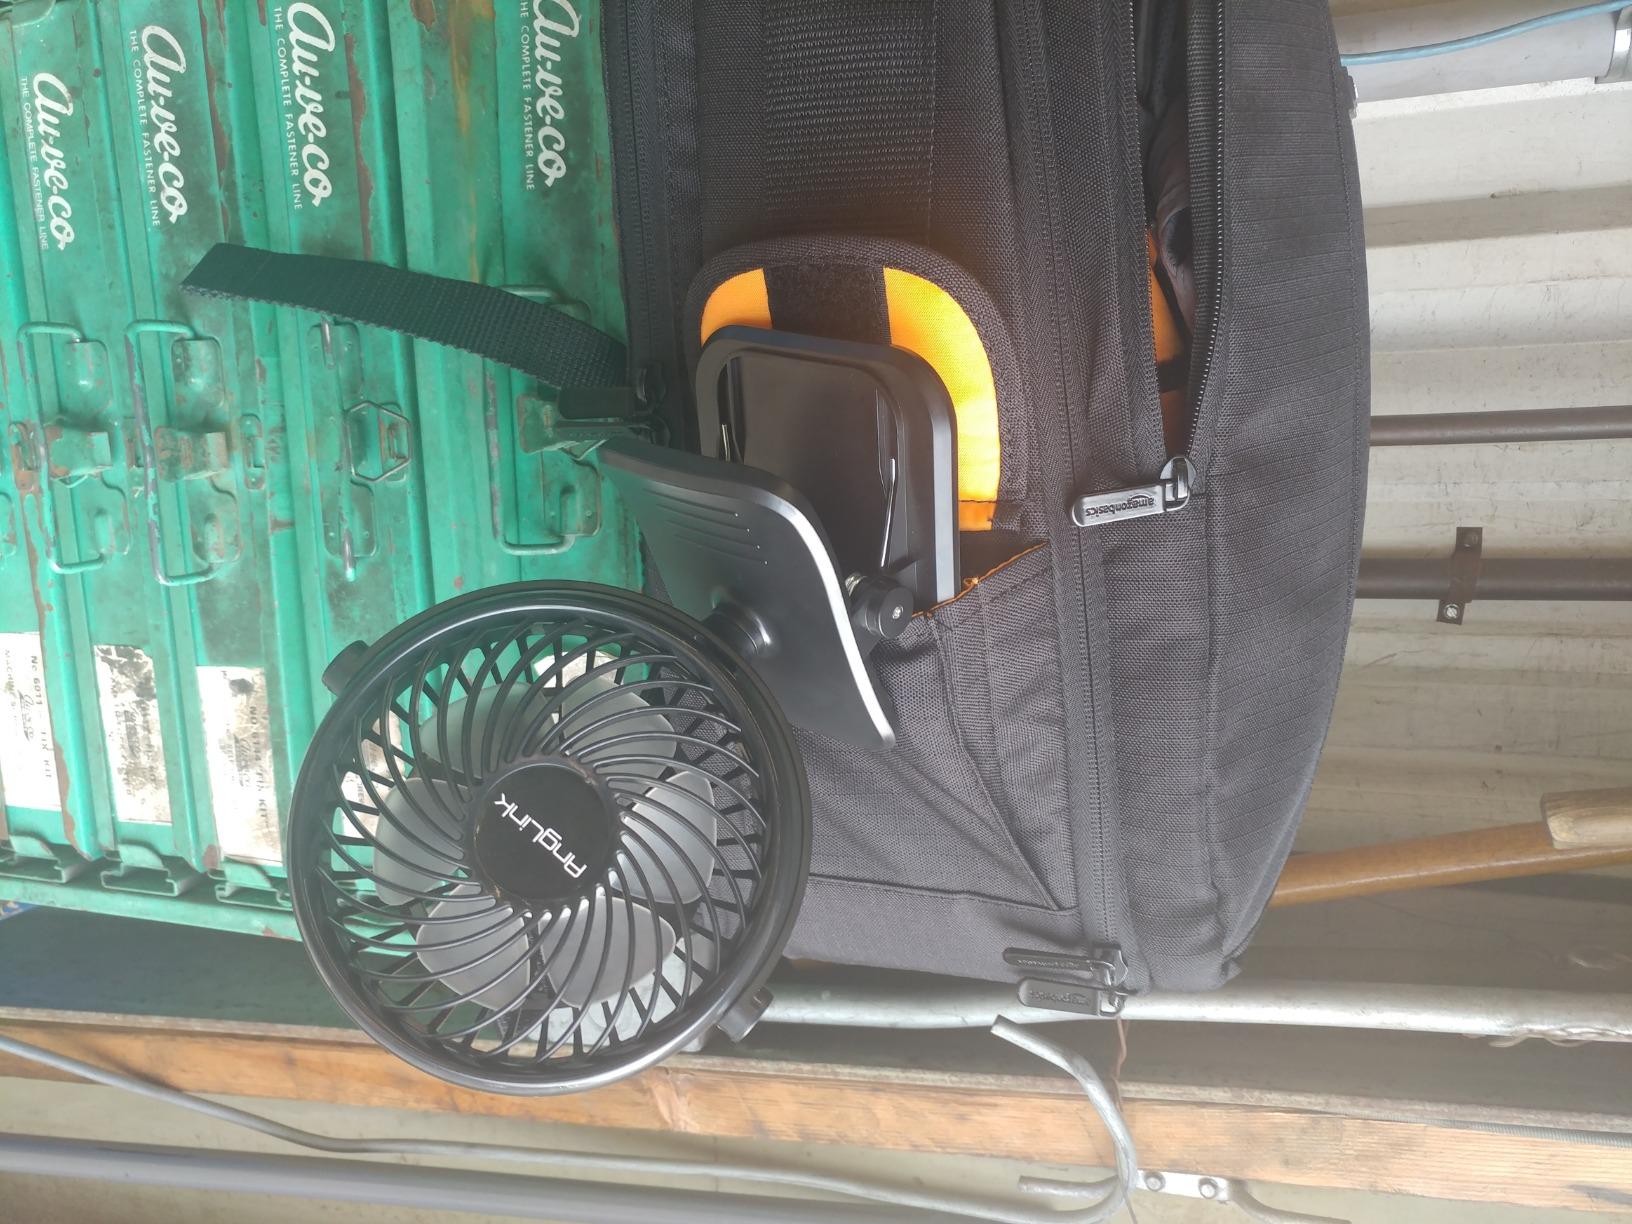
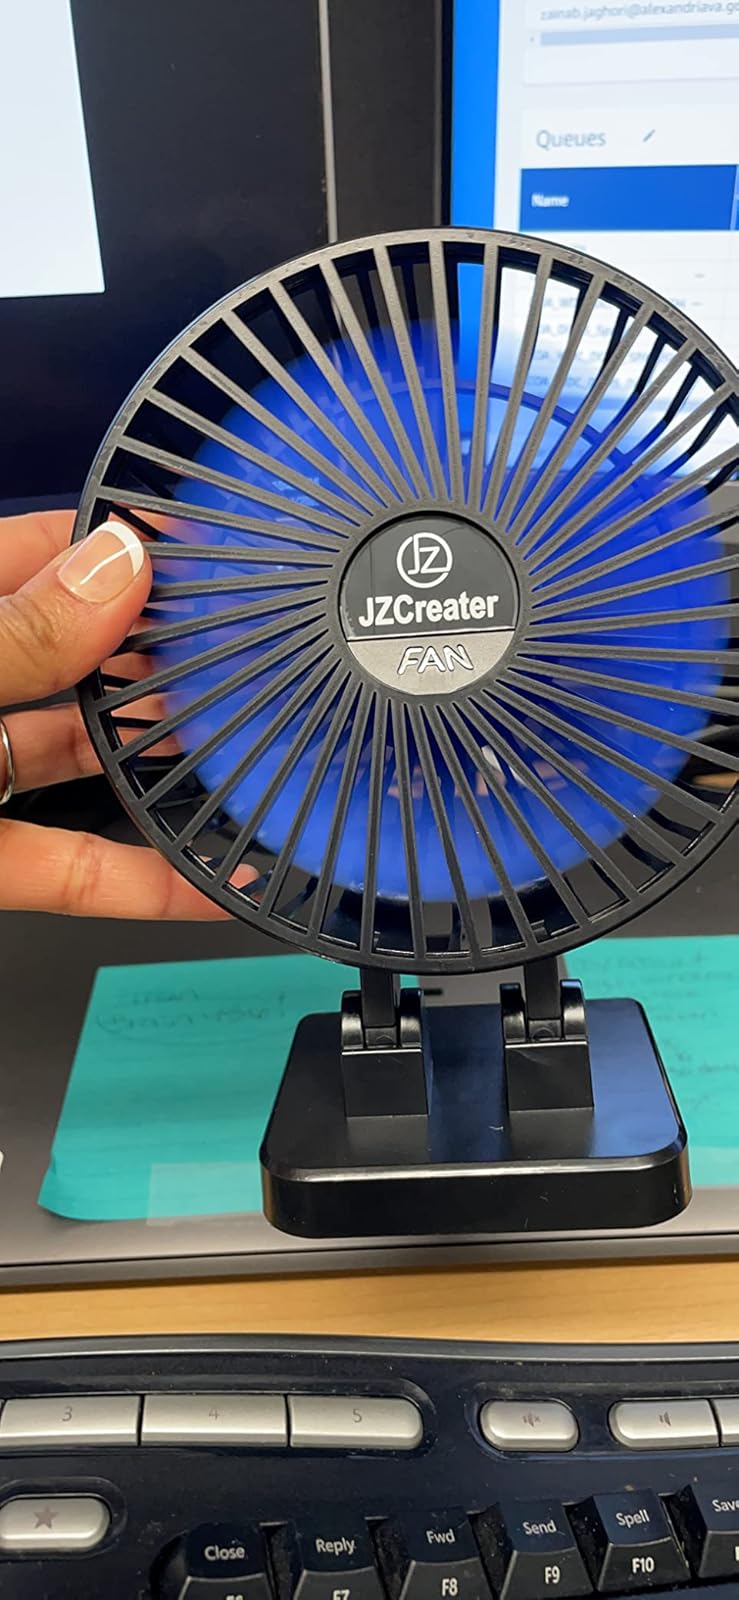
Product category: fan
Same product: no